Burundi

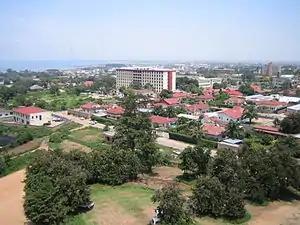
View of the economic capital city Bujumbura in 2006

Reconstruction efforts in Burundi started to practically take effect after 2006. The UN shut down its peacekeeping mission and re-focused on helping with reconstruction. Toward achieving economic reconstruction, Rwanda, D.R.Congo and Burundi relaunched the regional Economic Community of the Great Lakes Countries. In addition, Burundi, along with Rwanda, joined the East African Community in 2007.